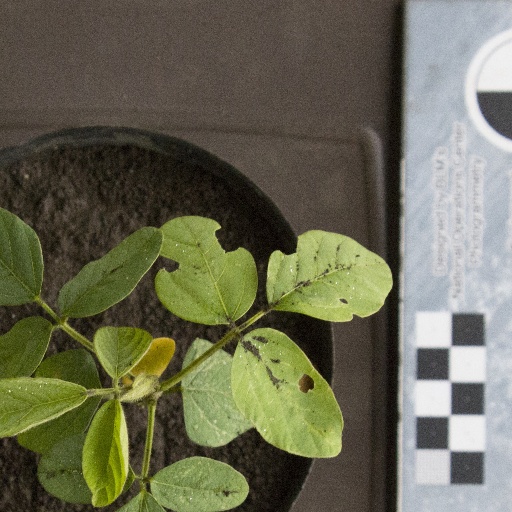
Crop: soybean